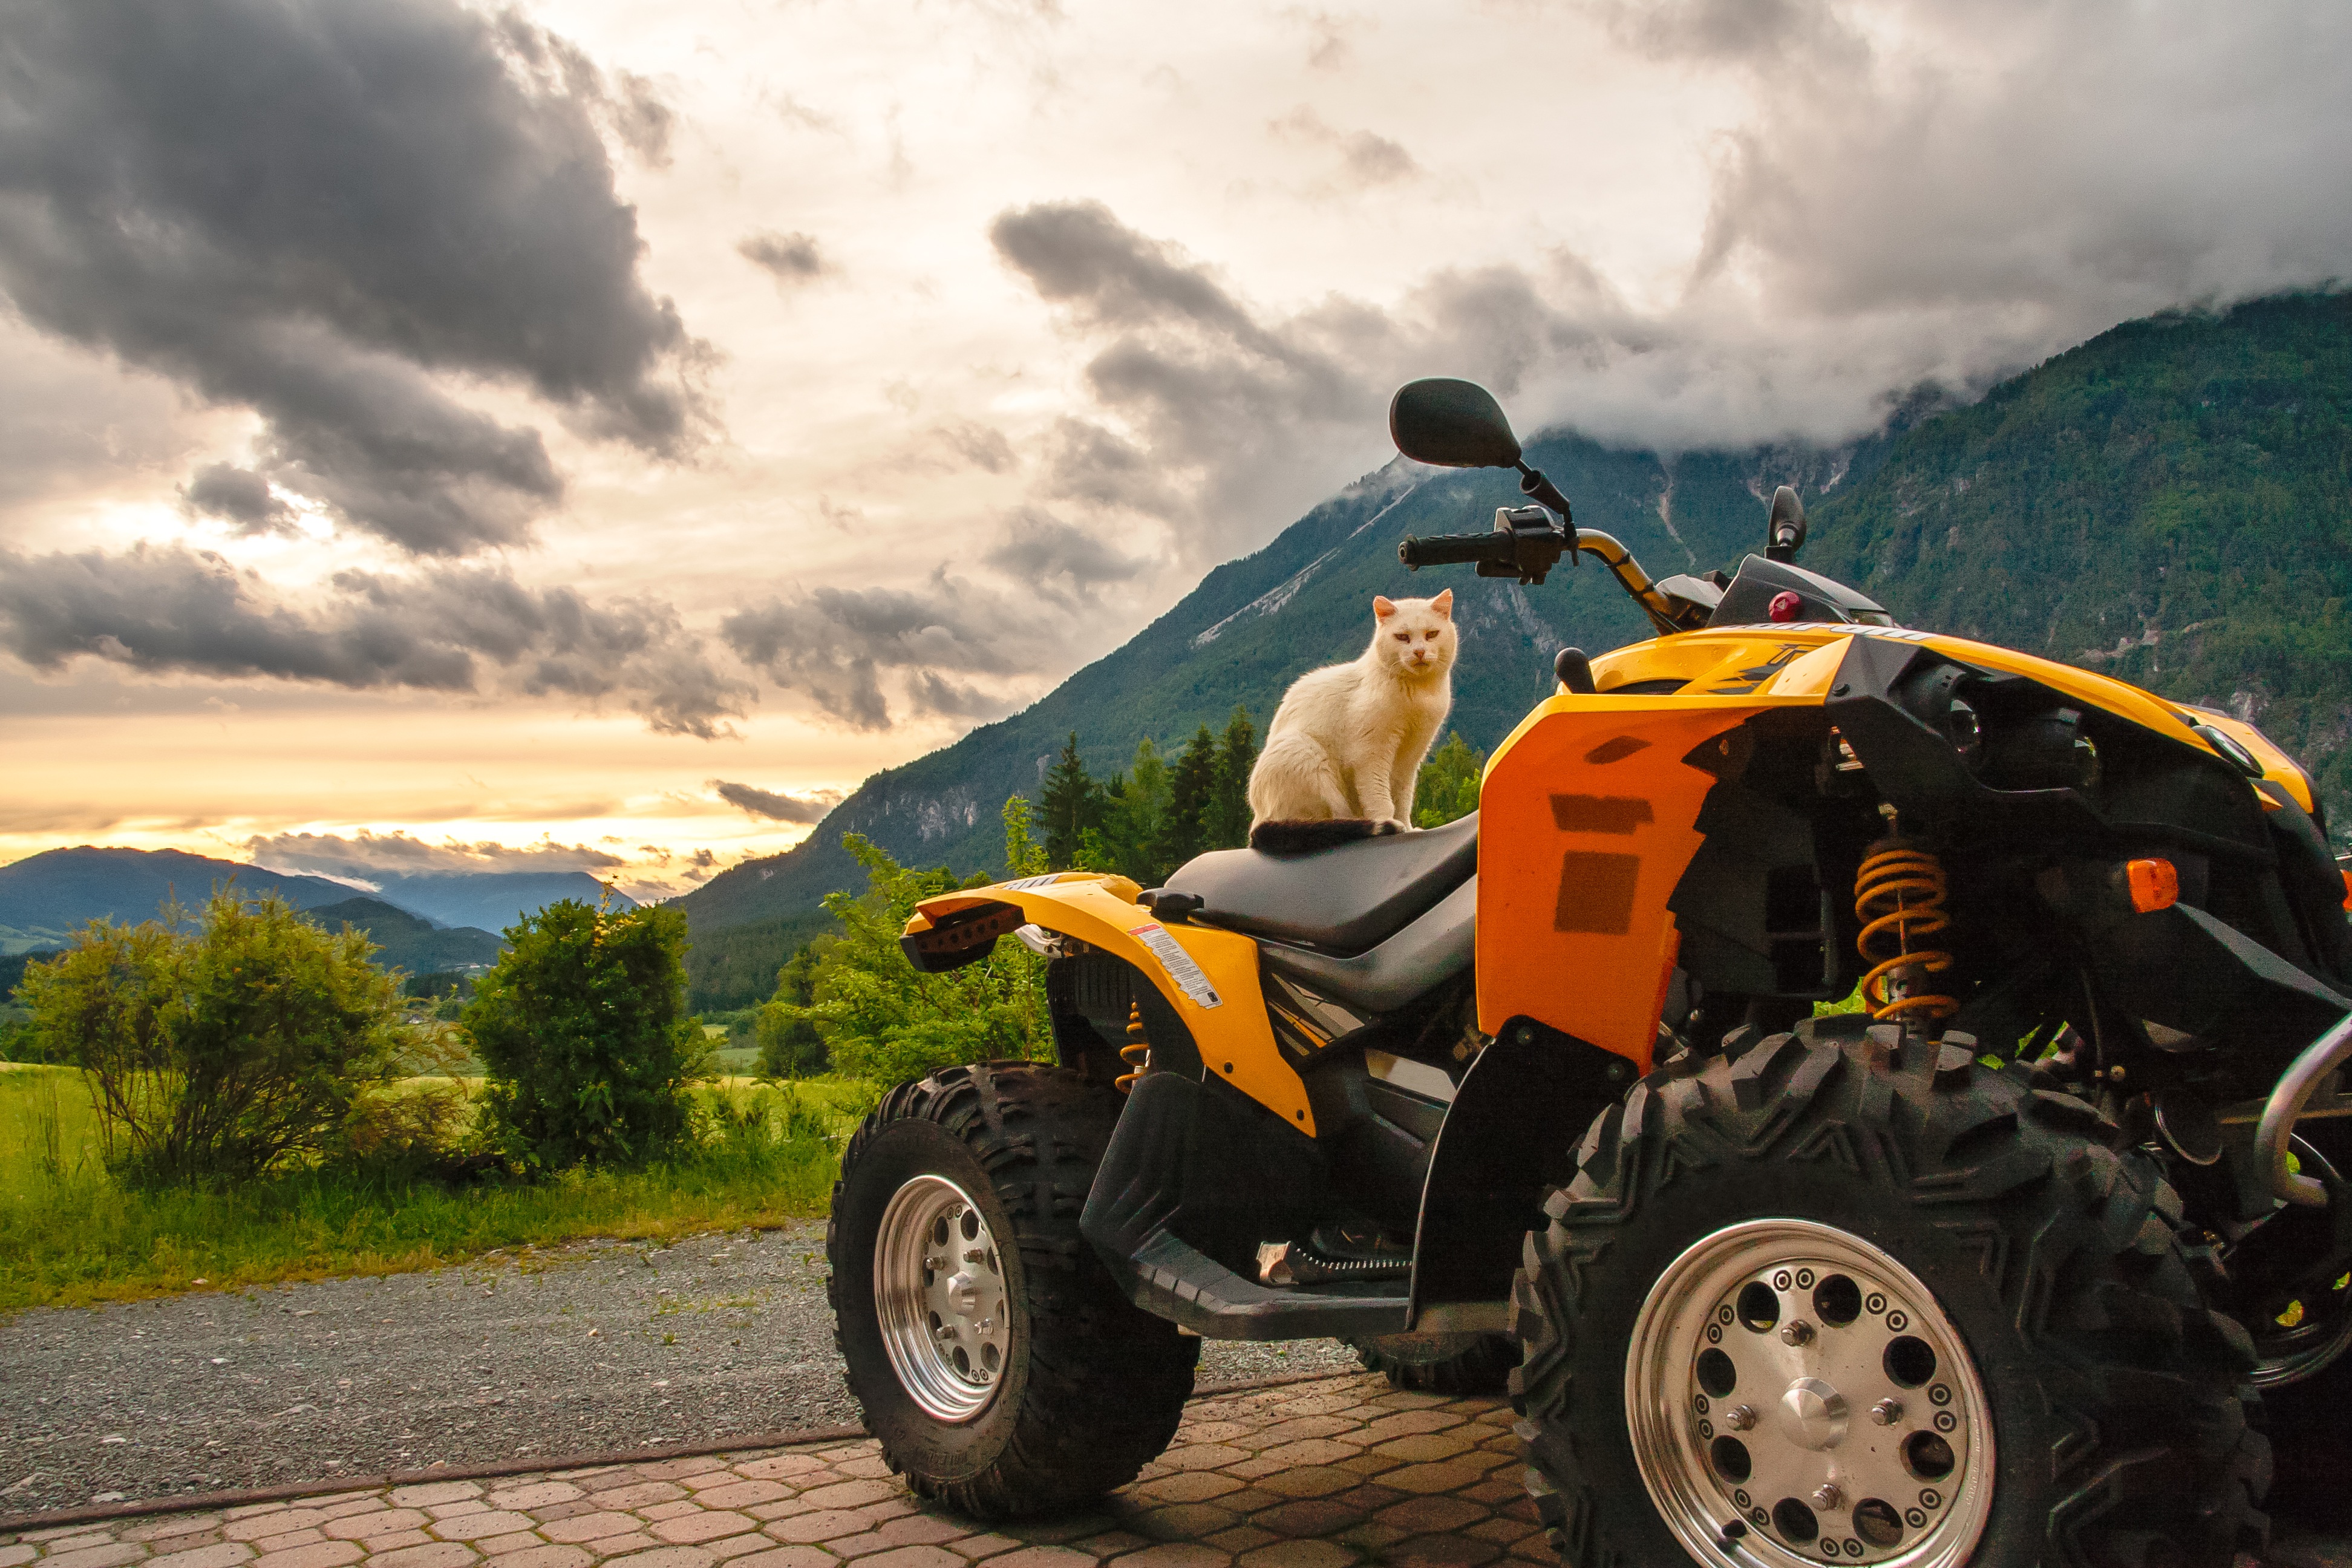
sunset, car, vehicle, cat, motorcycle, austria, sports, mountains, animals, racing, quad, motorsport, carinthia, all terrain vehicle, pressegger see, hermagor, land vehicle, automobile make, off roading